There She Is!!

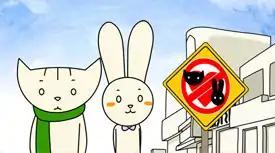

Step three begins an in-depth trilogy of sequels to the first two videos. It premiered at SICAF (Seoul International Cartoon & Animation Festival) on May 21–25, 2008, and was posted online on May 30. Its soundtrack is the Korean pop song "3차성징" ("Sam-cha Seong-jing", translating to "tertiary sex characteristic") by T.A.COPY.